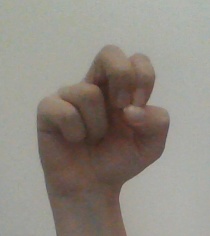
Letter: gaaf